Hilda Crozzoli

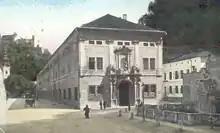
Salzburg Hofstall-Kaserne

As a construction technician in her father's company, "P & A Crozzoli", Hilda Crozzoli was the site manager for the conversion of the grand cavalry barracks and stables of the Hofstallkasern into a natural history museum, today the Haus der Natur Salzburg. It sits at the center of the festival quarter of the city.